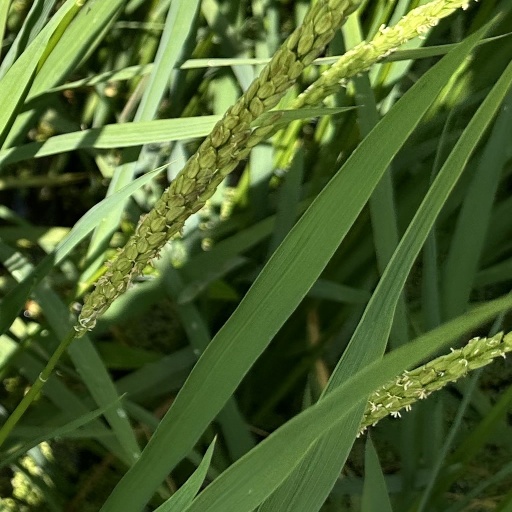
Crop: rice